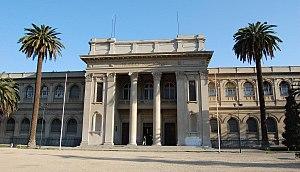
Le Musée national d'histoire naturelle du Chili est un des trois musées nationaux du Chili, fondé en 1830.